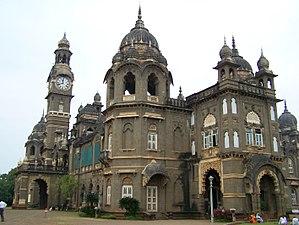
Kolhapur est une ville de l'Inde, située dans l'État du Maharashtra.